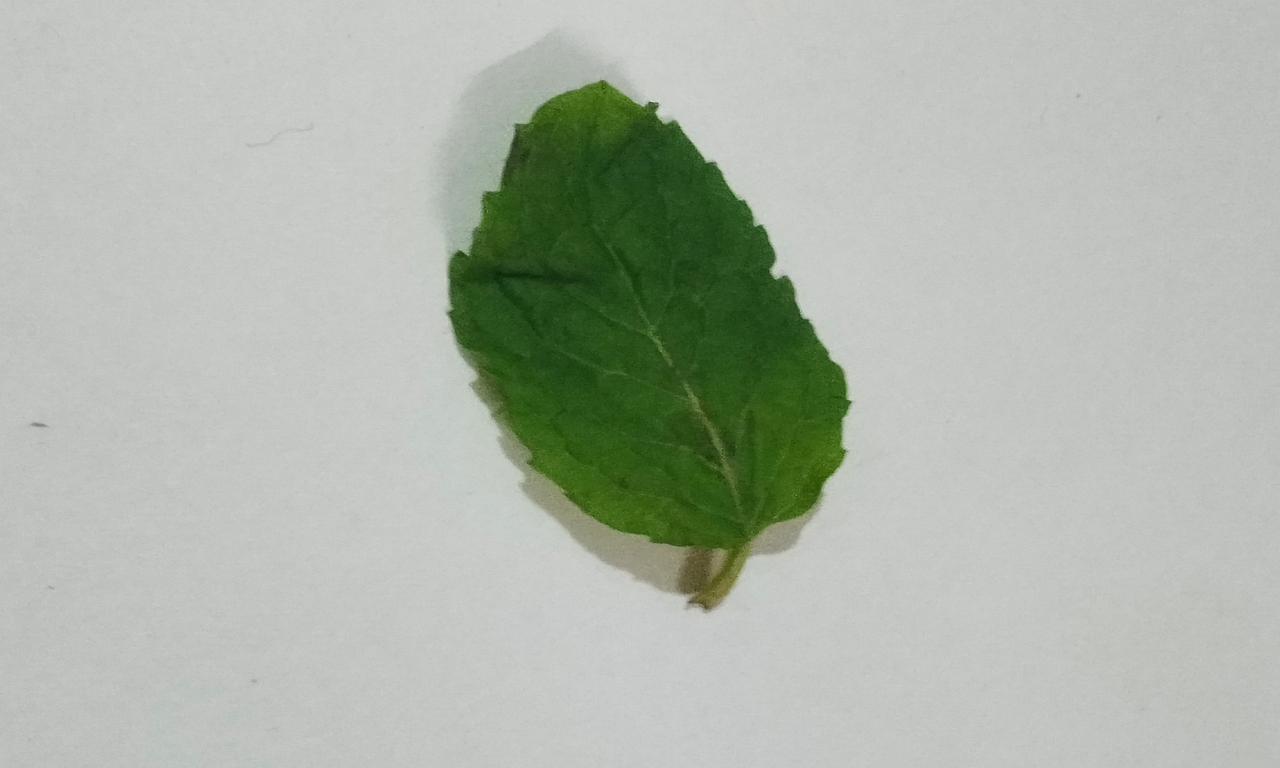
Label: Fresh